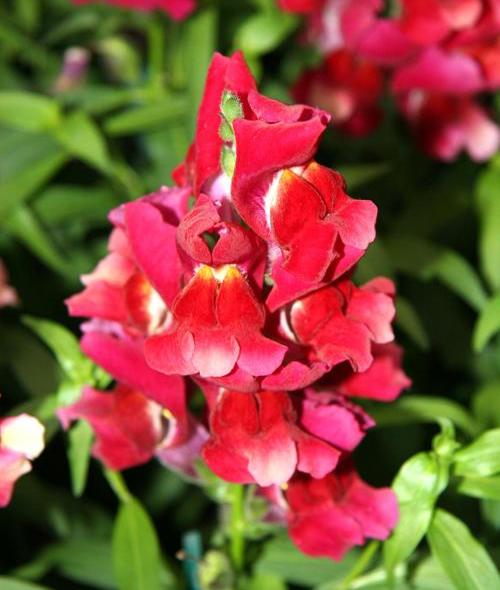
Label: snapdragon